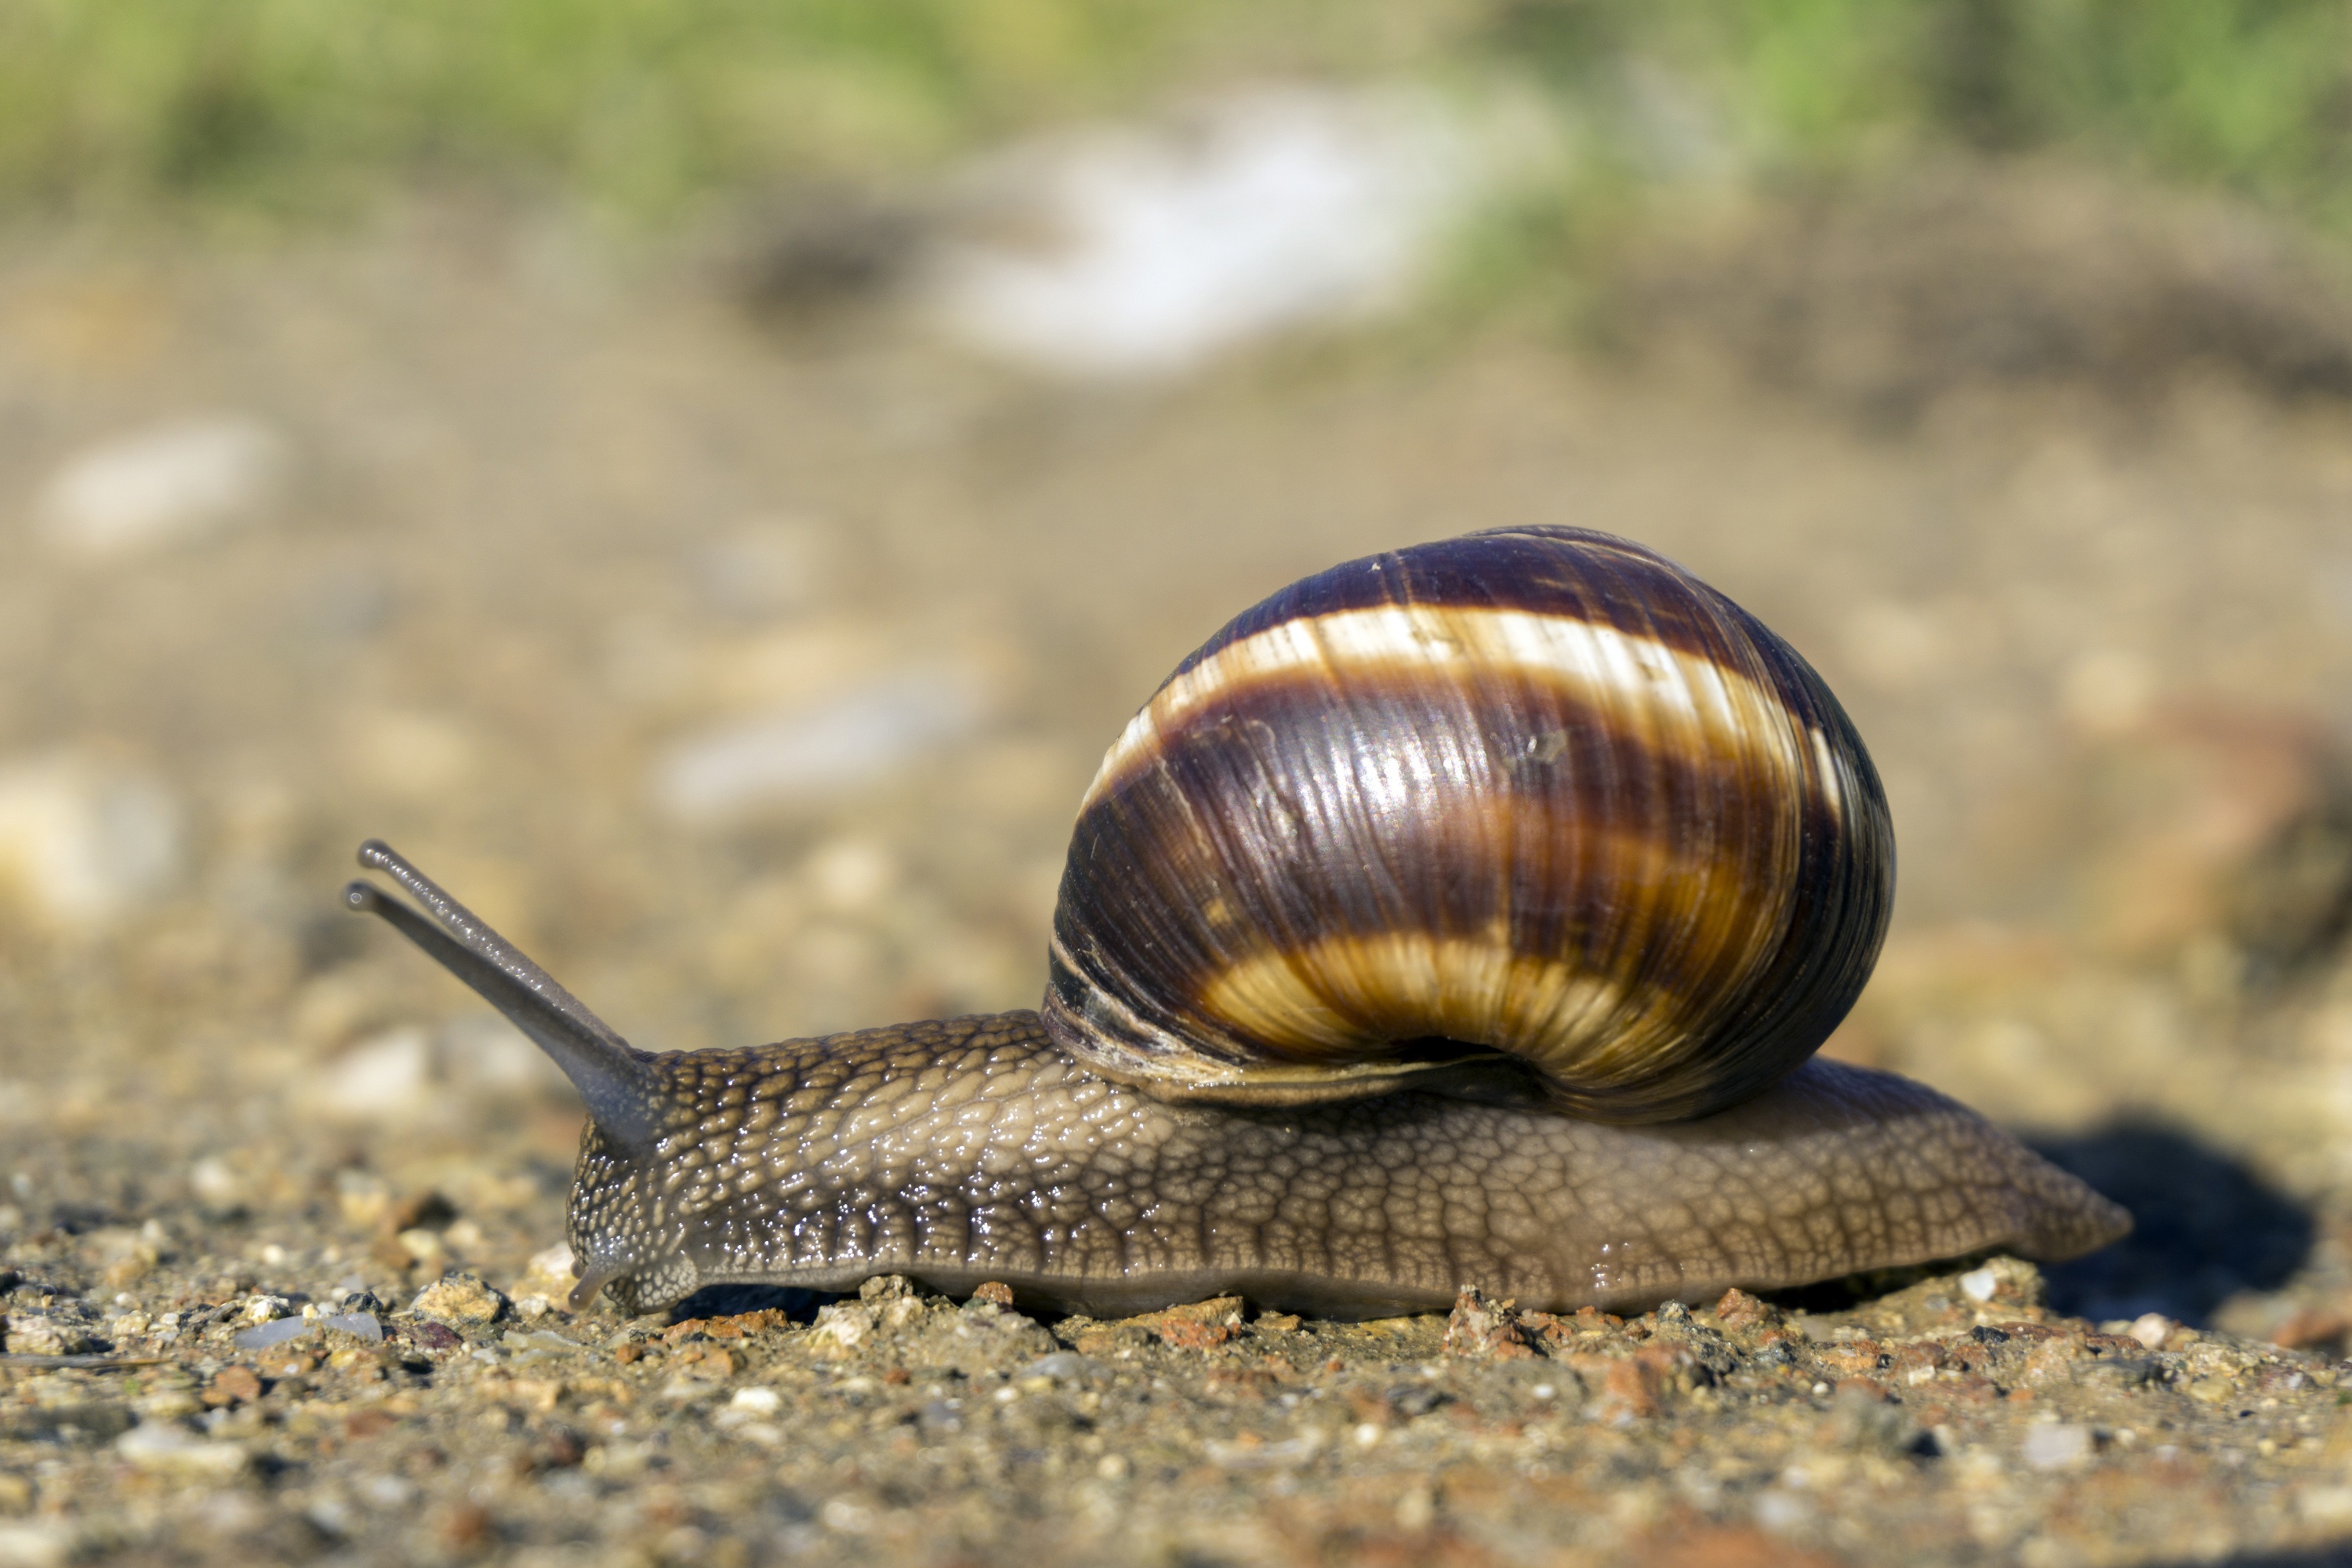
nature, grass, sun, ground, wildlife, mud, brown, fauna, invertebrate, close up, snail, escargot, molluscs, schnecken, macro photography, sea snail, marine biology, snails and slugs